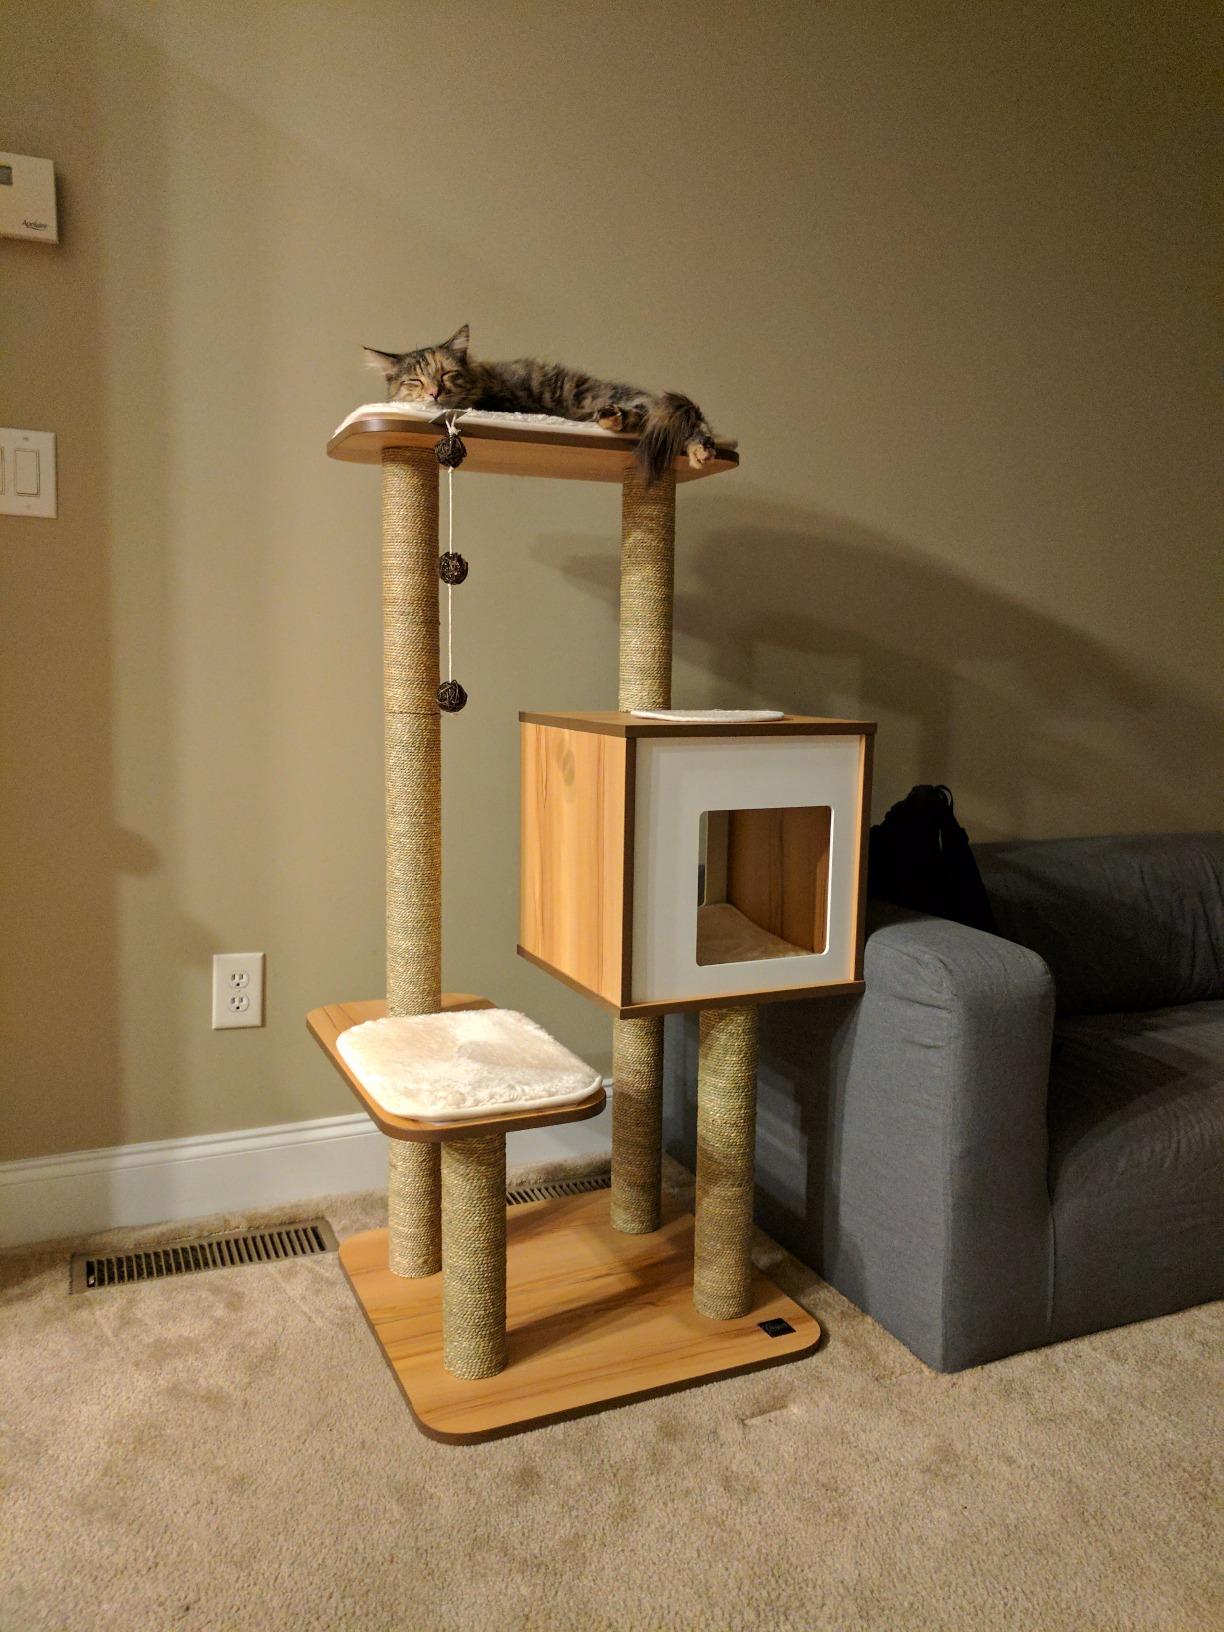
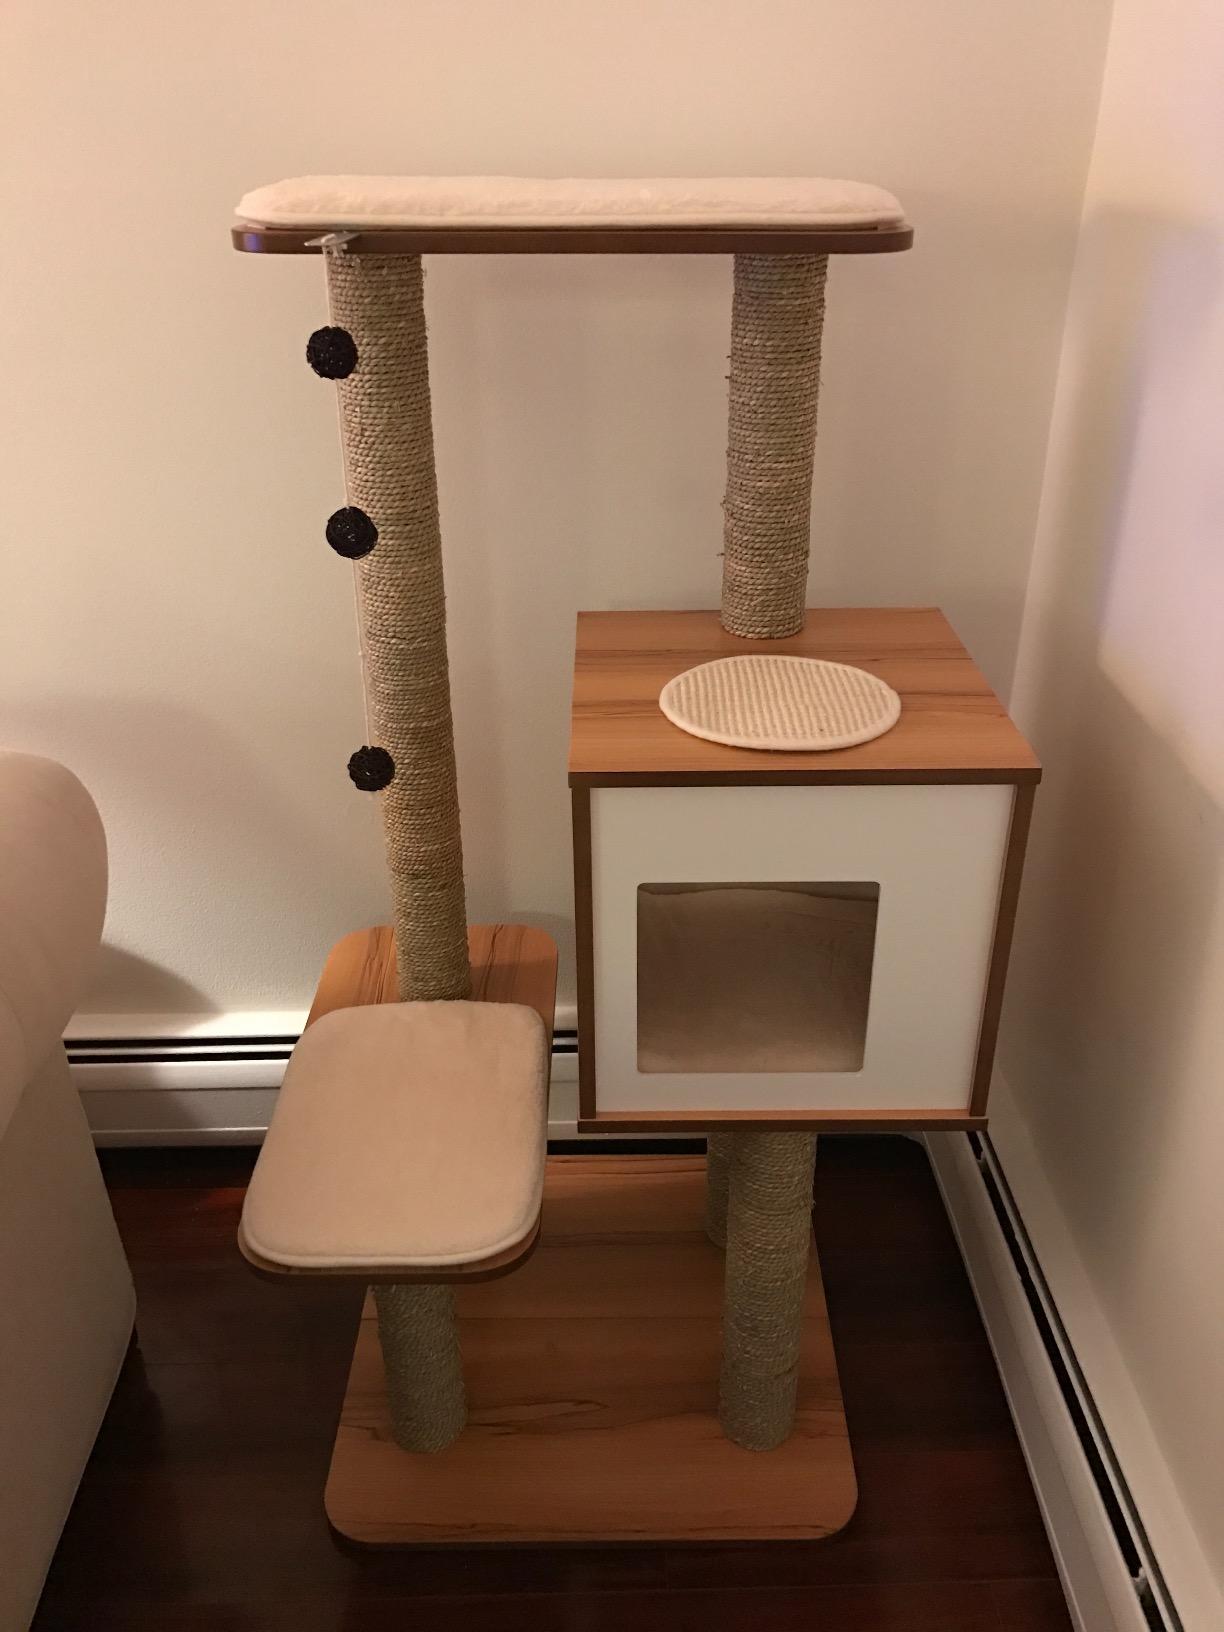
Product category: items_cat tree
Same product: yes